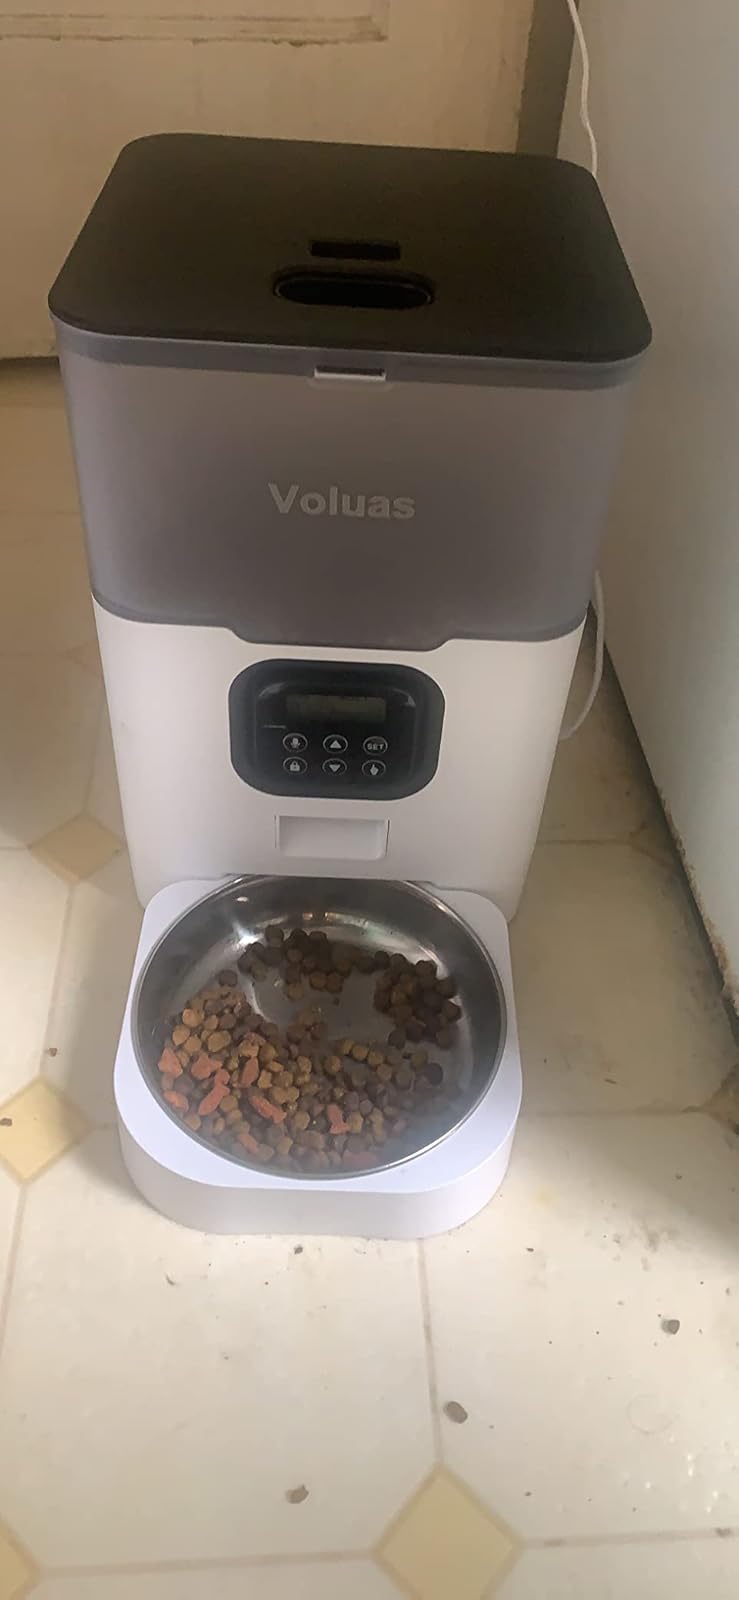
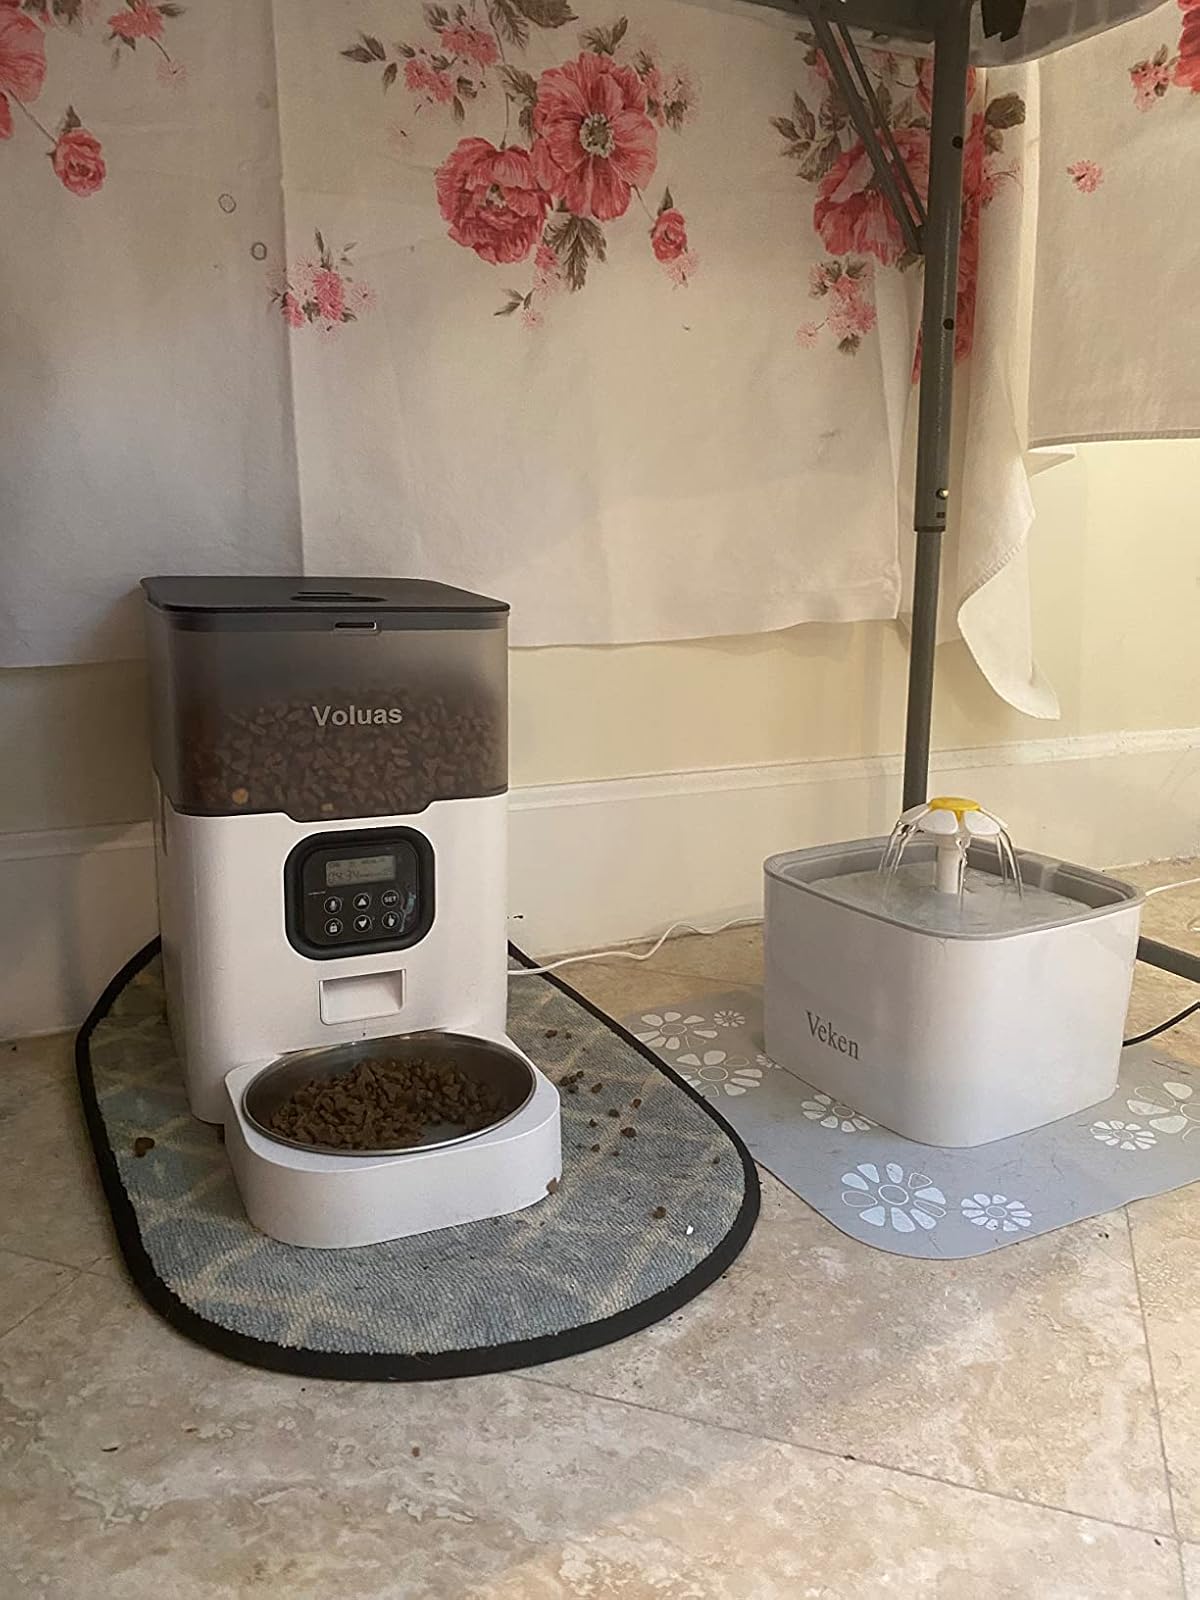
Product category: items_feeder
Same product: yes